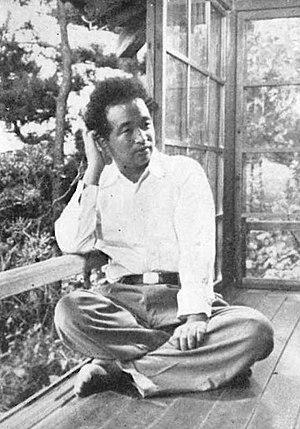
Mitsuo Nakamura est le nom de plume d'un auteur de biographies et de pièces de théâtre, ainsi que critique littéraire japonais de l'ère Shōwa. Son véritable nom est Koba Ichirō.